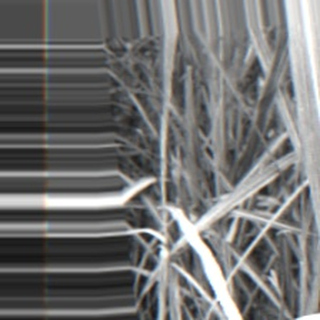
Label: sugarcane_bacterial_blight